Koropi

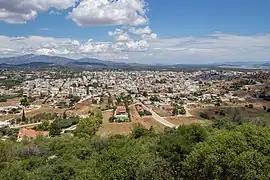

Koropi is a suburban town in East Attica, Greece. It is the seat of the municipality Kropia. It has been home to the new training facilities of Panathinaikos football club since the summer of 2013.